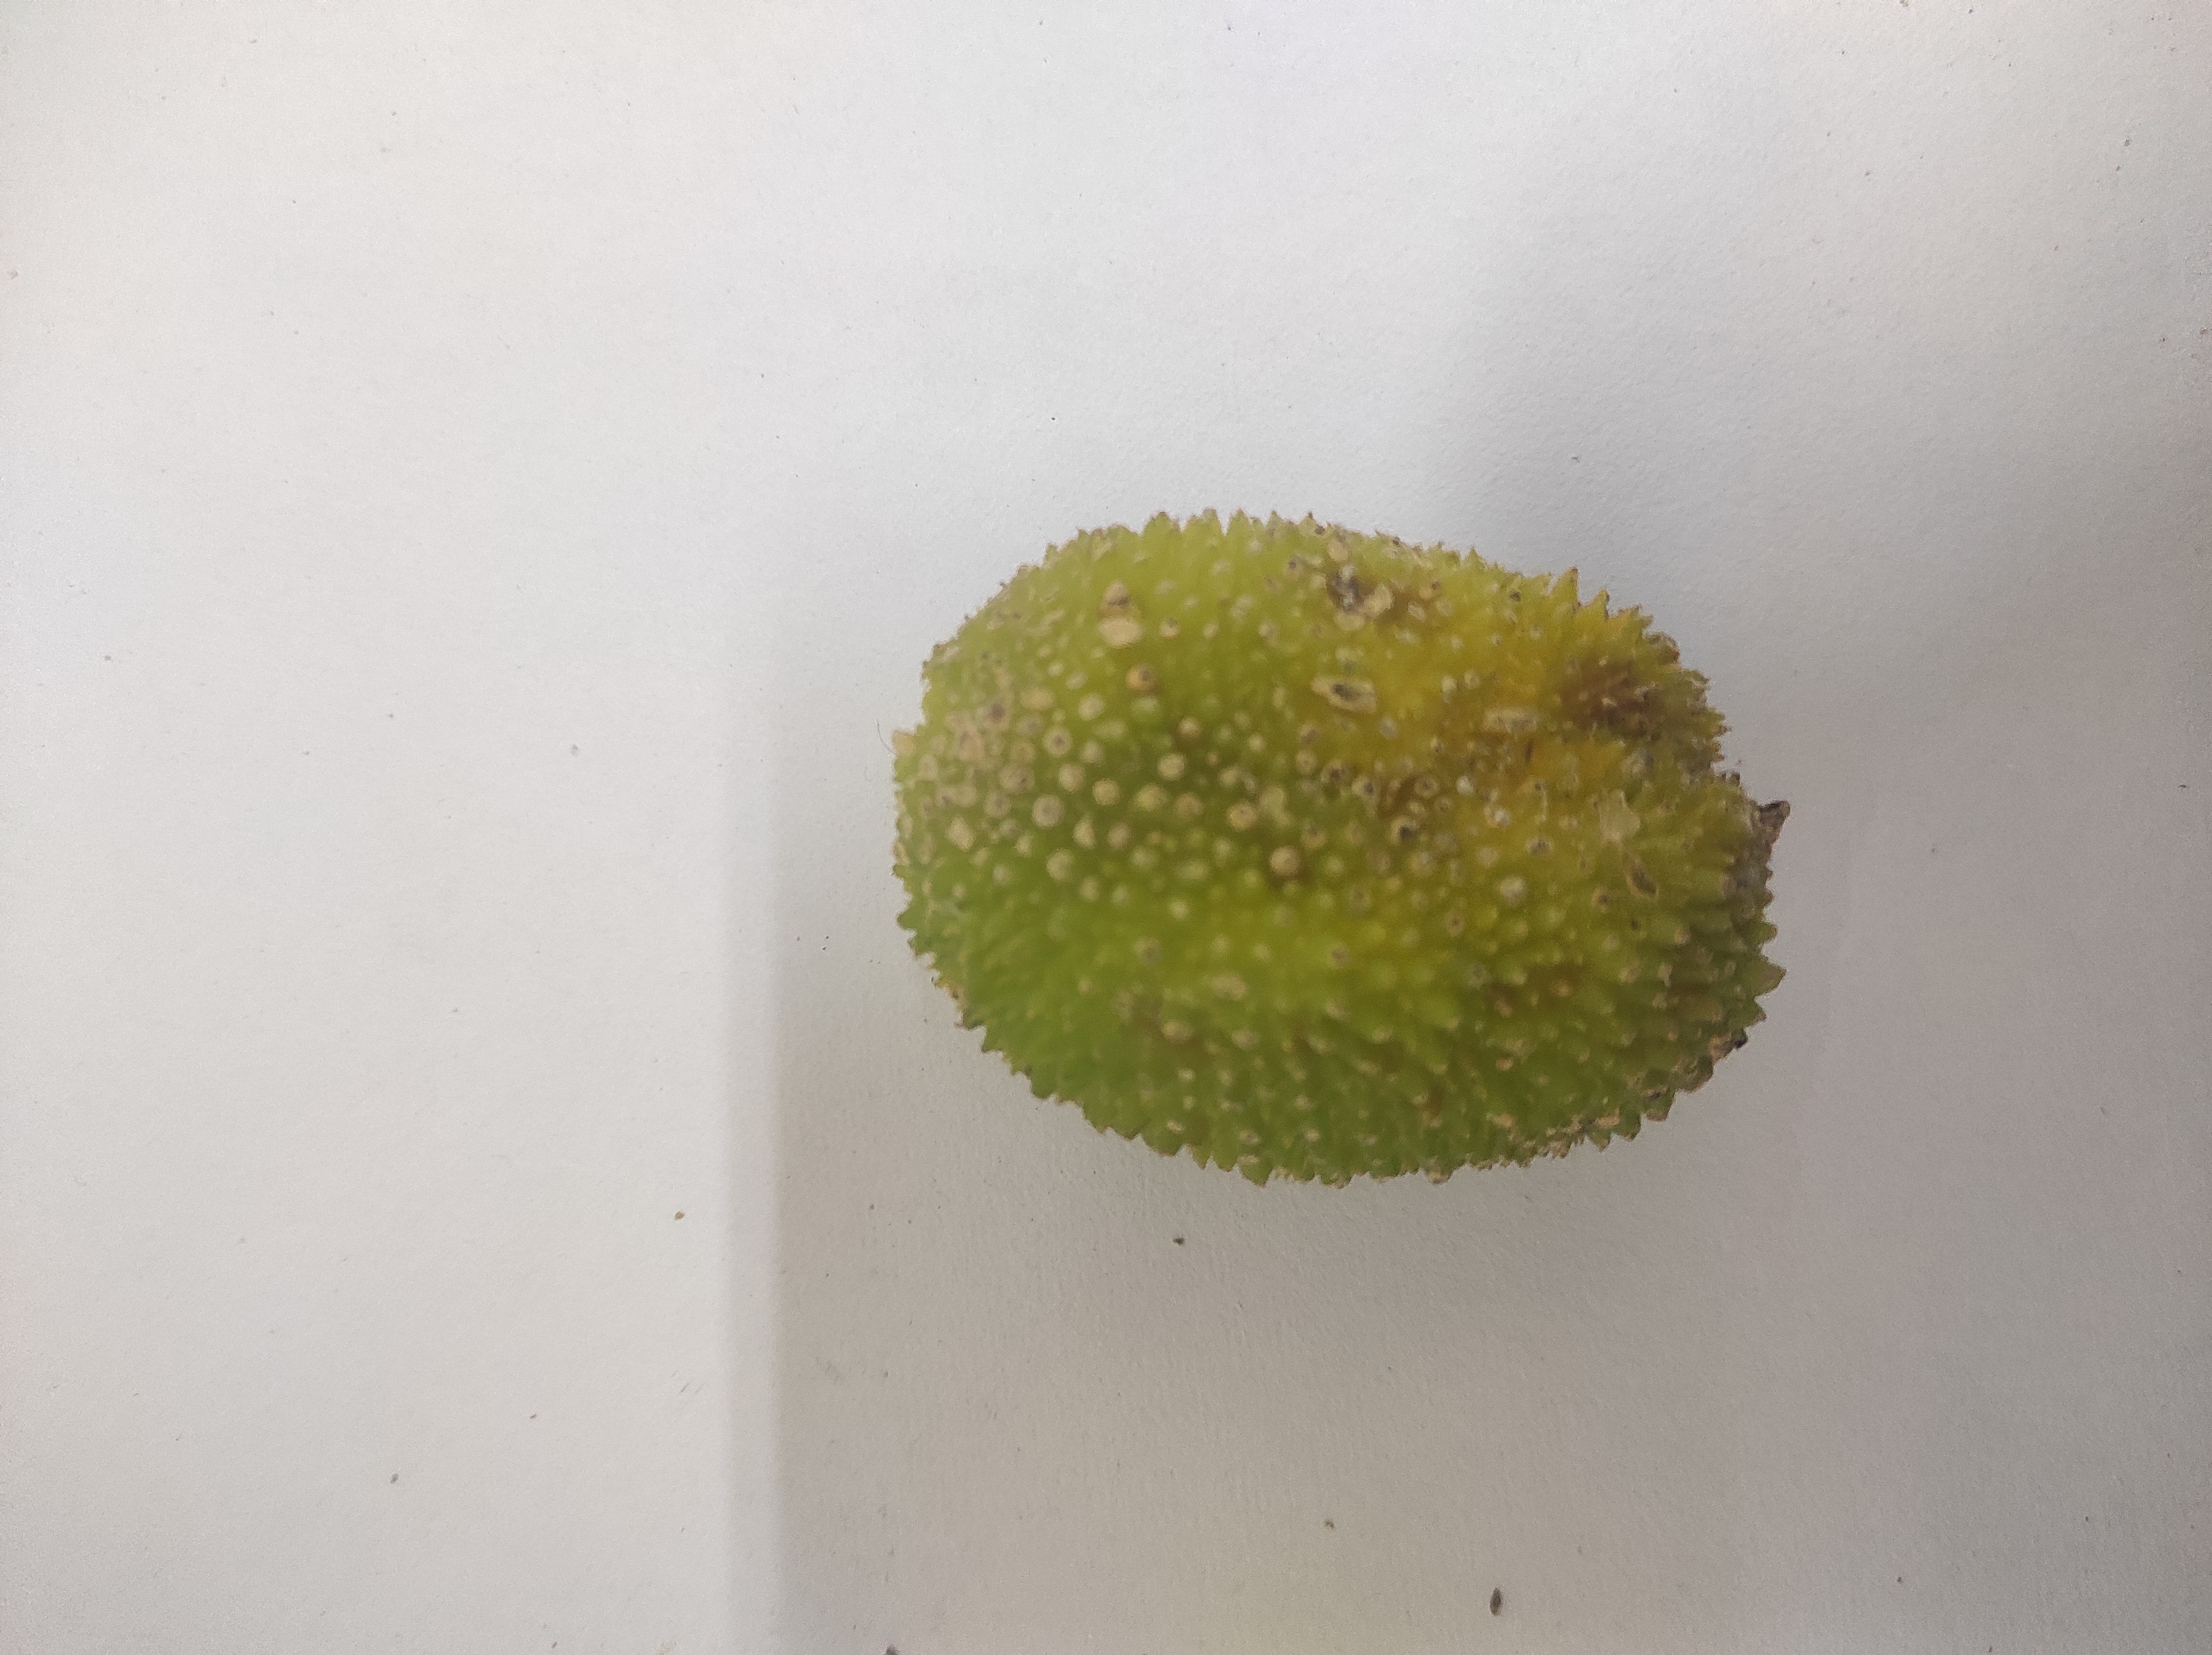
Crop: Spiny Gourd
Condition: Damaged